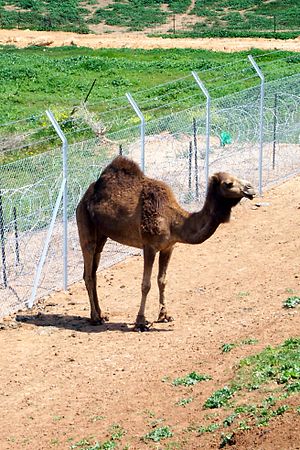
Camelus
Camelus
Camelus er en dyreslægt som hører til familien Camelidae, og omfatter kameler og dromedarer, med henholdsvis to pukler og én pukkel. Begge arter er domesticeret.